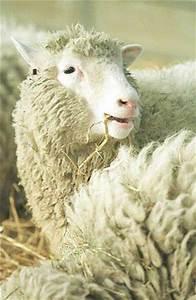
sheep